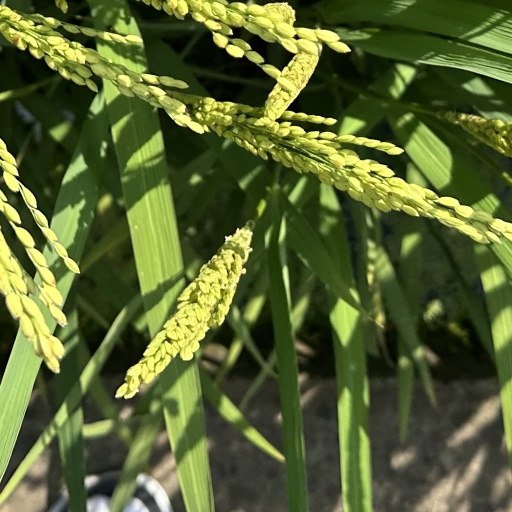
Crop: rice